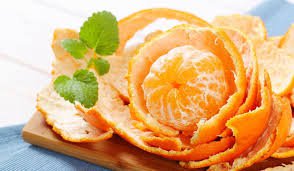
Label: Orange